Hennie Jacobs

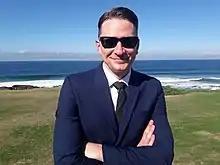

Hennie Jacobs (born 20 June 1981) is a South African actor, musician, singer, comedian, and songwriter.